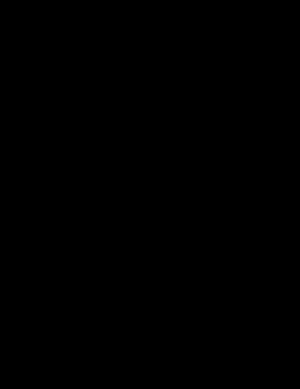
La loi du contraste simultané des couleurs est une caractéristique de la perception humaine des couleurs énoncée en 1839 par le chimiste Michel-Eugène Chevreul :